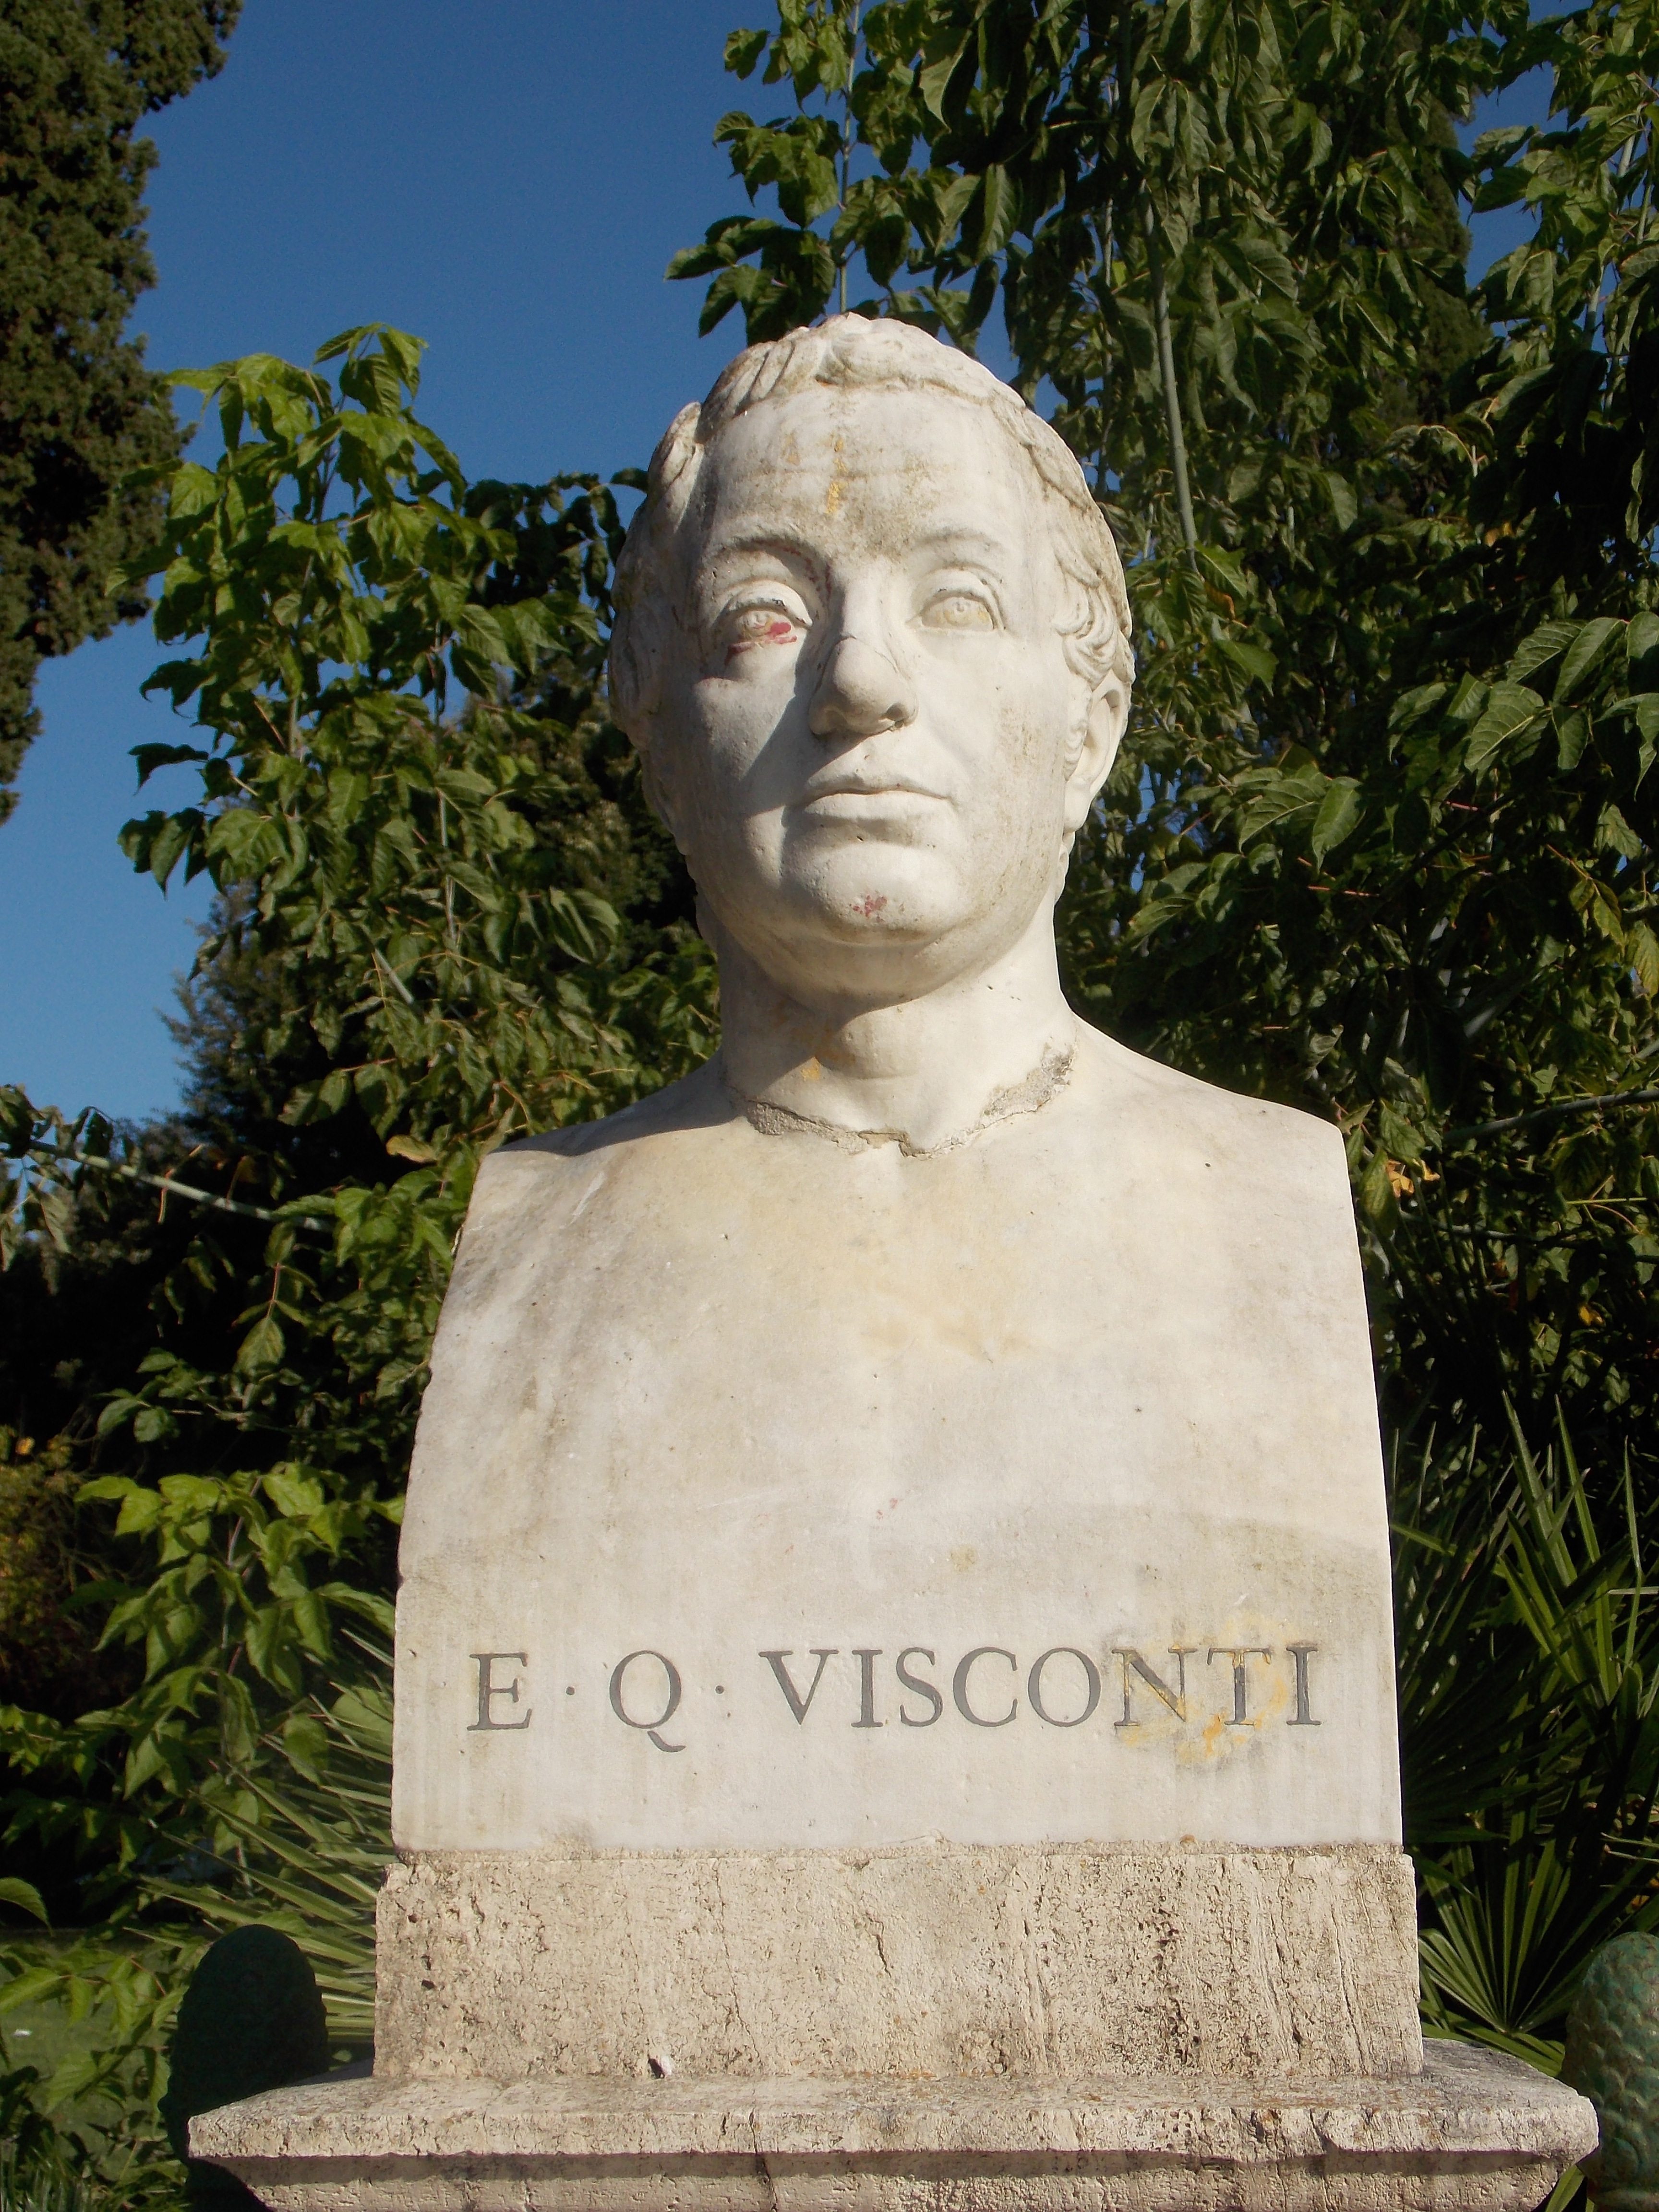
monument, statue, ancient, historic, grave, face, sculpture, memorial, art, rome, temple, headstone, canova, stone carving, ancient history